Water supply and sanitation in Australia

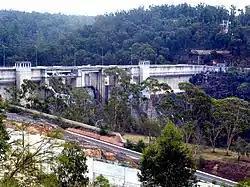
Warragamba Dam is the main source of water supply for Sydney.

Perth receives approximately 10% to 20% of its water from a series of reservoirs, 40% from groundwater sources (mostly from the Gnangara groundwater system north of Perth), and 40% from two seawater desalination plants. Perth's climate has dried considerably since the 1970s and average inflows to Perth's metropolitan dams have dropped to around 60 gigalitres a year on average compared with 340 gigalitres in 1975. In 2006, Perth became the first Australian city to operate a reverse osmosis seawater desalination plant, the Kwinana Desalination Plant, and a second seawater desalination plant began operation in 2013 in Binningup near Bunbury. Together these two plants can deliver 145 gigalitres of water each year. Stage 1 of a Groundwater Replenishment Scheme has commenced, and when fully operational in 2019 it will have the capacity to recharge 28 gigalitres of highly treated wastewater to the groundwater supplies.